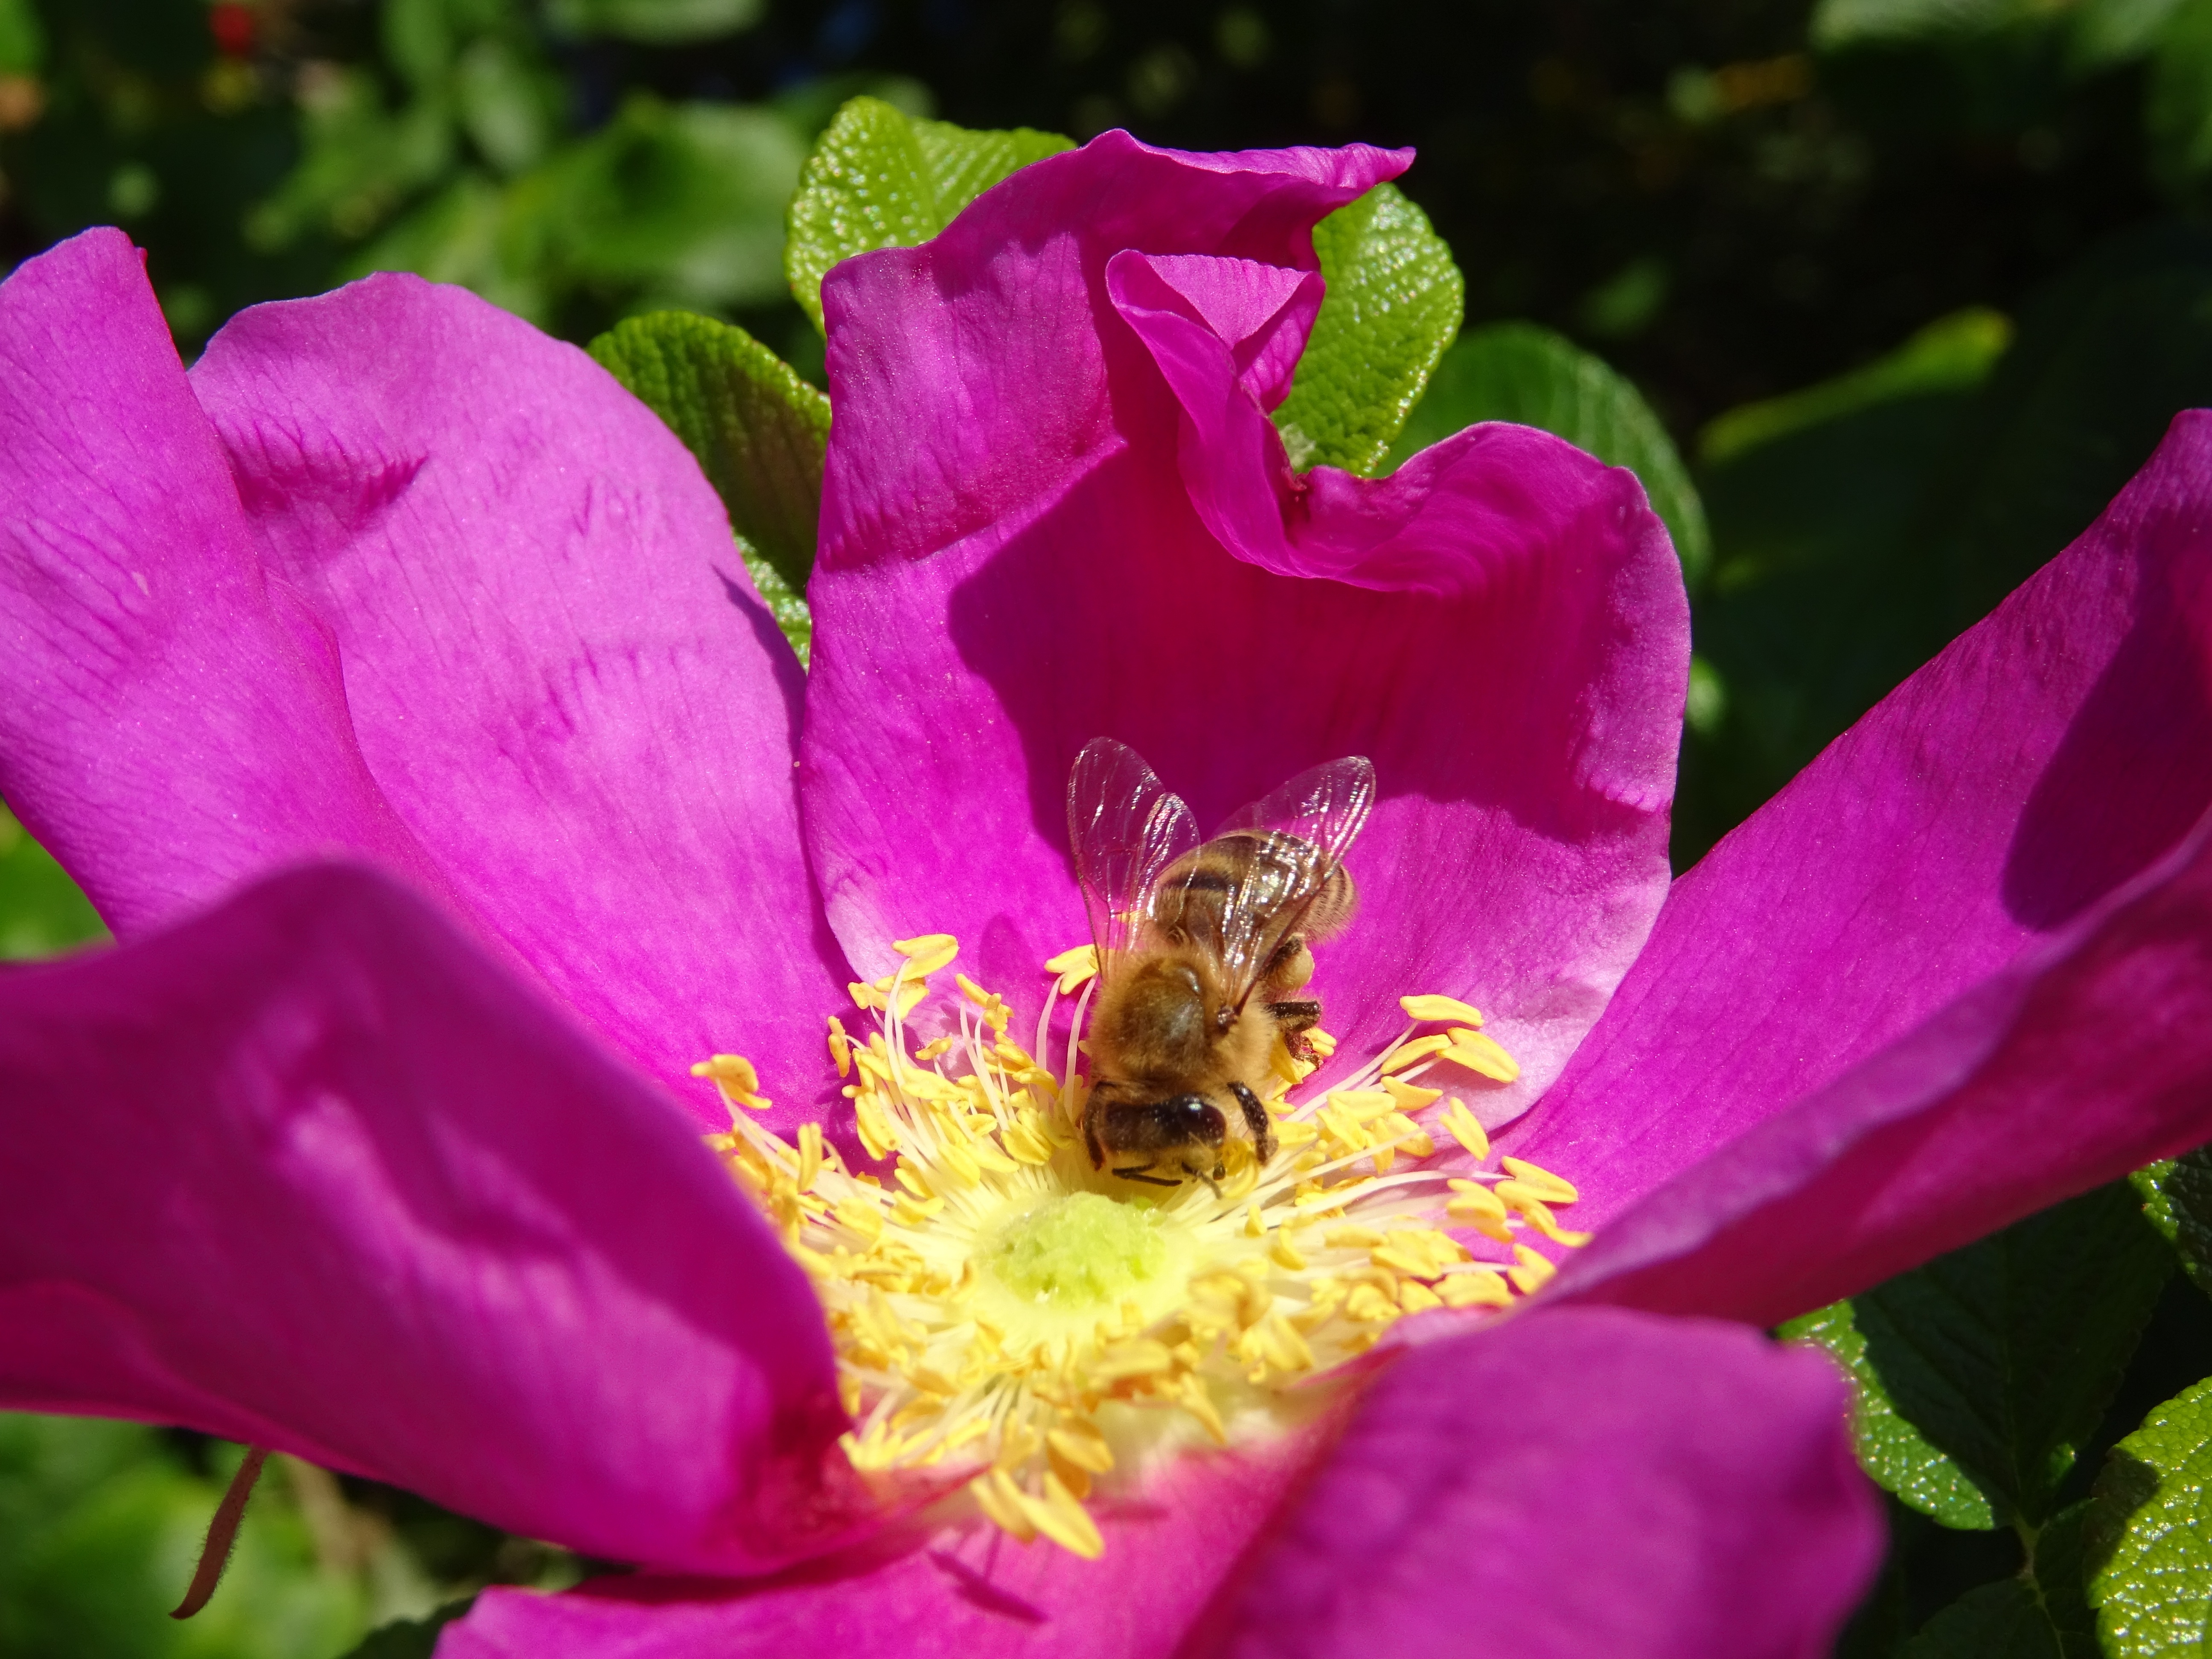
blossom, plant, flower, petal, rose, insect, botany, pink, flora, invertebrate, bee, peony, wild rose, macro photography, flowering plant, garden roses, rose family, land plant, membrane winged insect